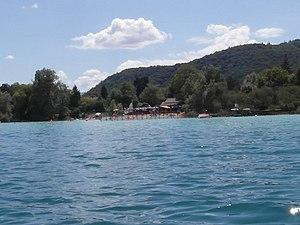
Plage de municipale de Charavines
Charavines est une commune française située dans le département de l'Isère en région Auvergne-Rhône-Alpes et, autrefois rattachée à la province du Dauphiné.